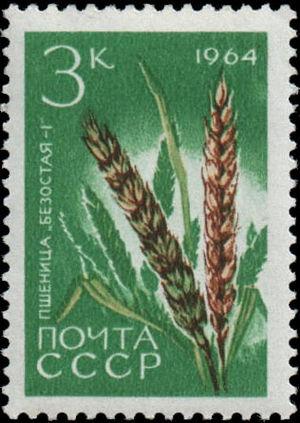
Pavel Panteleïmonovitch Loukianenko, né le 27 mai 1901 à Ivanovskaïa et mort le 13 juin 1973 à Krasnodar, est un agronome soviétique russe qui fut académicien de l'Académie des sciences d'URSS et de l'Académie des sciences agricoles d'URSS.